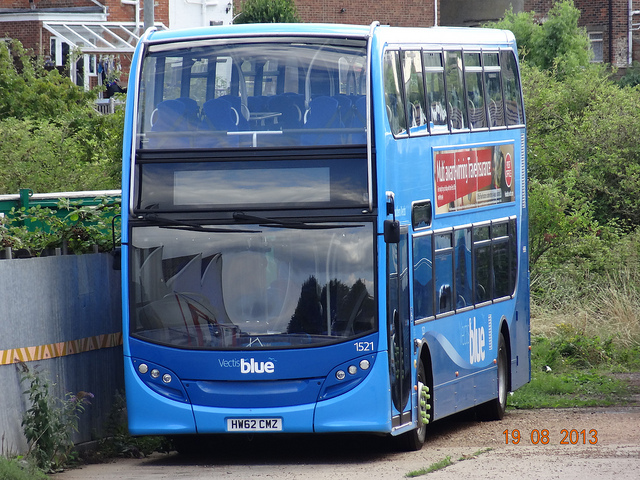
A modern double decker bus in the corner of a parking lot.

A blue double decker bus sitting in a parking lot.

A blue double decker bus parked by a wall.

An empty double-decker bus parked in a parking lot beside a concrete fence.

a bus parked next to a street corner